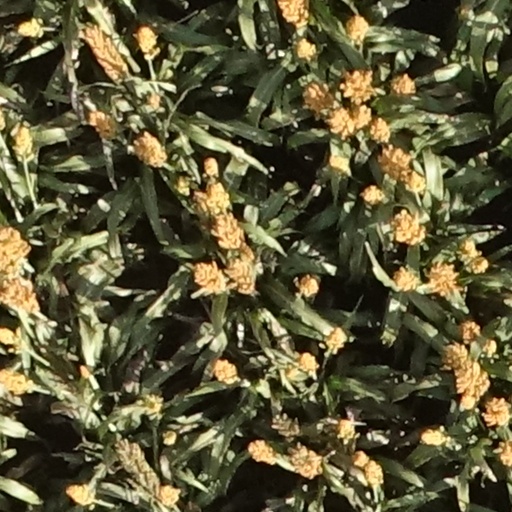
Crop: sorghum